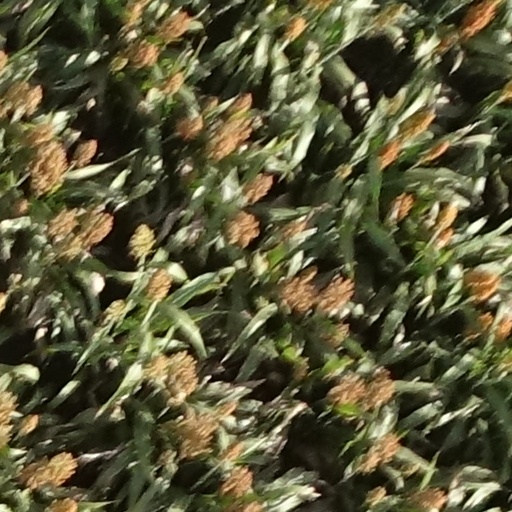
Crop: sorghum